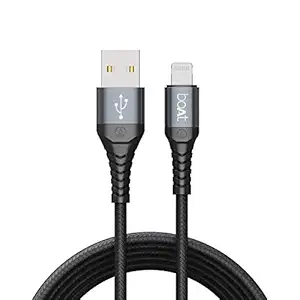
boAt LTG 550v3 Lightning Apple MFi Certified Cable with Spaceship Grade Aluminium Housing
Category: Computers&Accessories
Price: 848.99 (list price: 1490)
Rating: 3.9 (356 ratings)
About this product: The boAt LTG 550v3 Apple MFi Certified Lightning Cable is compatible with all iPhone, iPod, iPad and other lightning devices with this charging type.|The 2.4A rapid charging and 480 mbps data sync makes it reliable to use.|The spaceship grade aluminum shell housing used gives it maximum durability.|With its sturdy nylon braiding and enhanced frame protection it is stretch and stress resistant for a hassle-free experience|It has 10000+ bends lifespan that offers extreme durability|Its 1m tangle-free cable length makes it extremely efficient.|The Latest C89 connector for high efficiency and seamless compatibility|2 years warranty from the date of purchase.